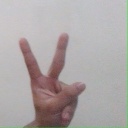
अक्षर: क